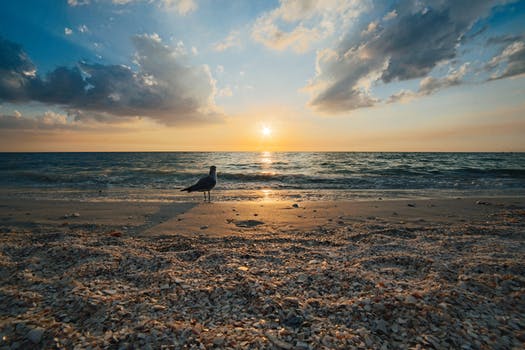
Label: No Watermark